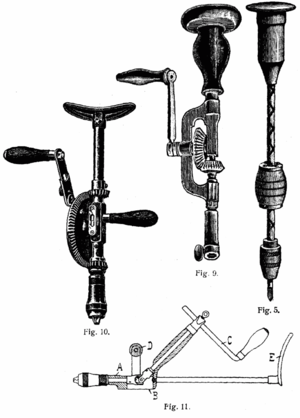
Une chignole, ou perceuse, est un outil utilisé pour faire des trous dans des matériaux divers : ciment, bois, métaux, etc. De nos jours, le mot « chignole » fait référence à la version manuelle, celui de « perceuse » désignant la version électrique. Son nom vient du latin ciconia : cigogne.